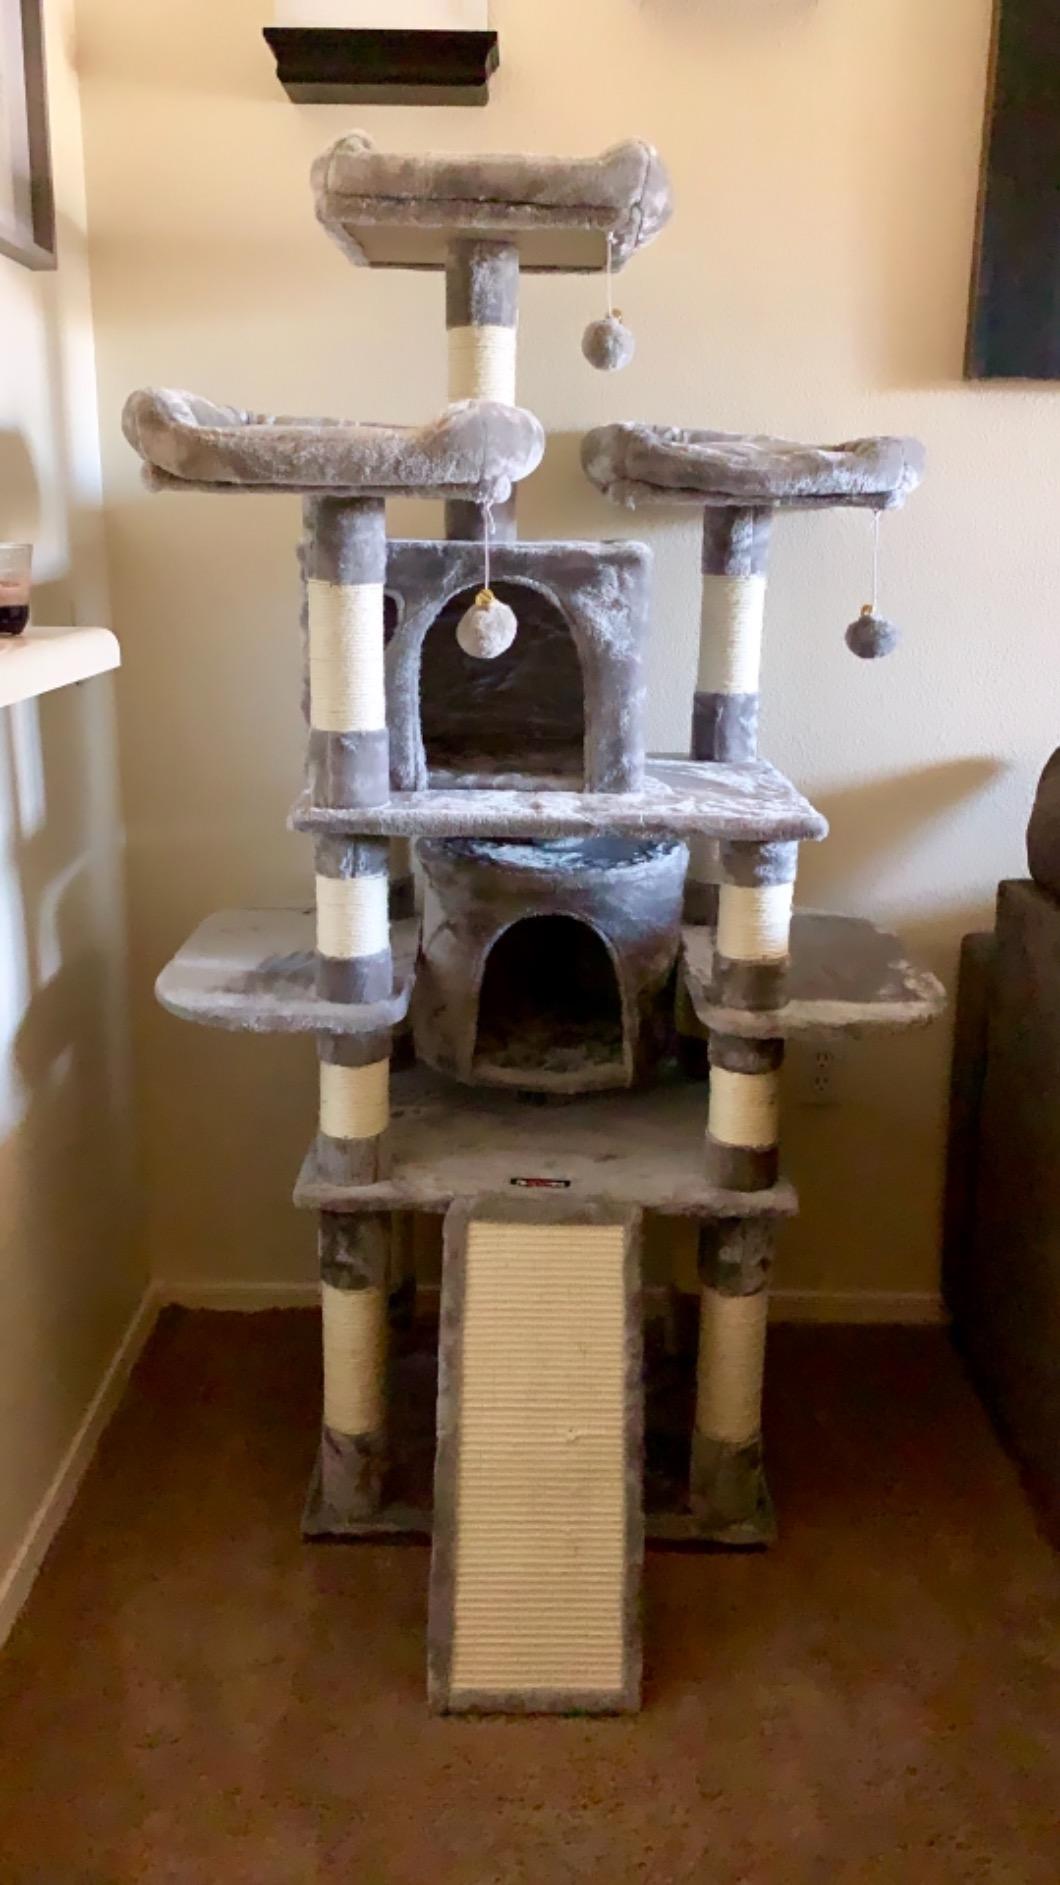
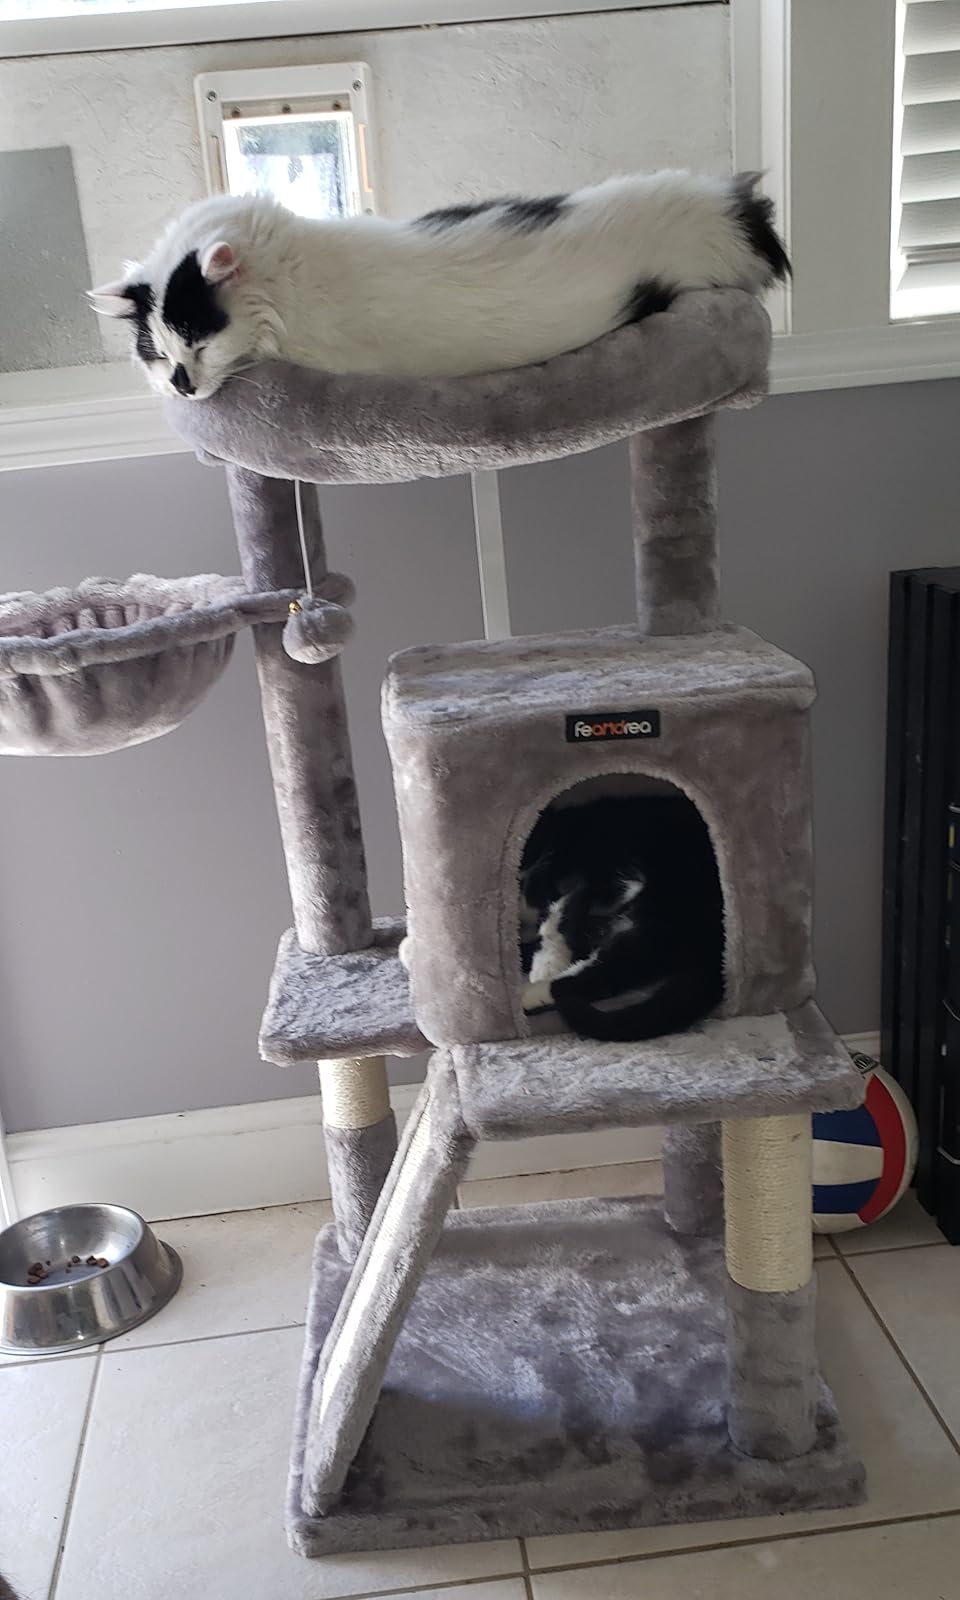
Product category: items_cat tree
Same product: no